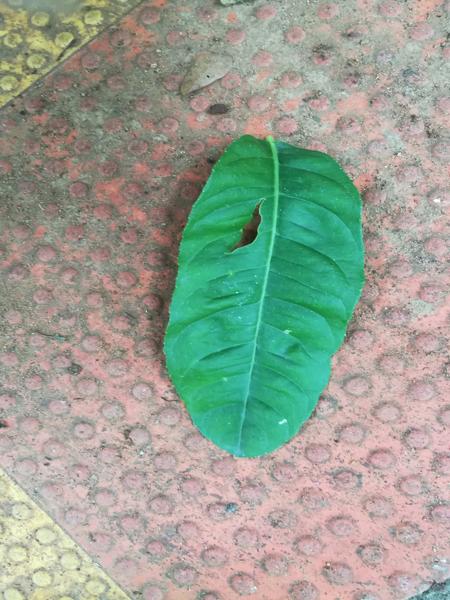
Plant: Badipala